Stirling Square (Guildford)

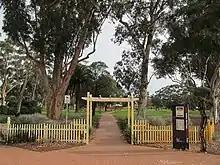
View of fence and entrance at Stirling Square (Guildford)

Stirling Square is a public park in Guildford, Western Australia.